Origin (Brown novel)

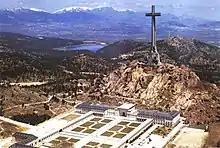
The Valley of the Fallen

Meanwhile, Valdespino brings Julián to his dying father in the Valley of the Fallen. The King admits that he is homosexual and Valdespino is his platonic lover. Both tell Julián not to follow old traditions, but to do what he feels is right for the country. The King dies during the night and Valdespino takes his own life to be with him. Julián makes amends with Ambra, and they decide to start their courtship over.